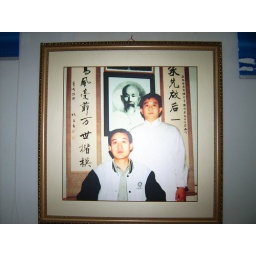
The guy sitting in front trained the guy standing and the guy in the picture trained the guy sitting down. 3 generations of Tai Chi MASTERY!